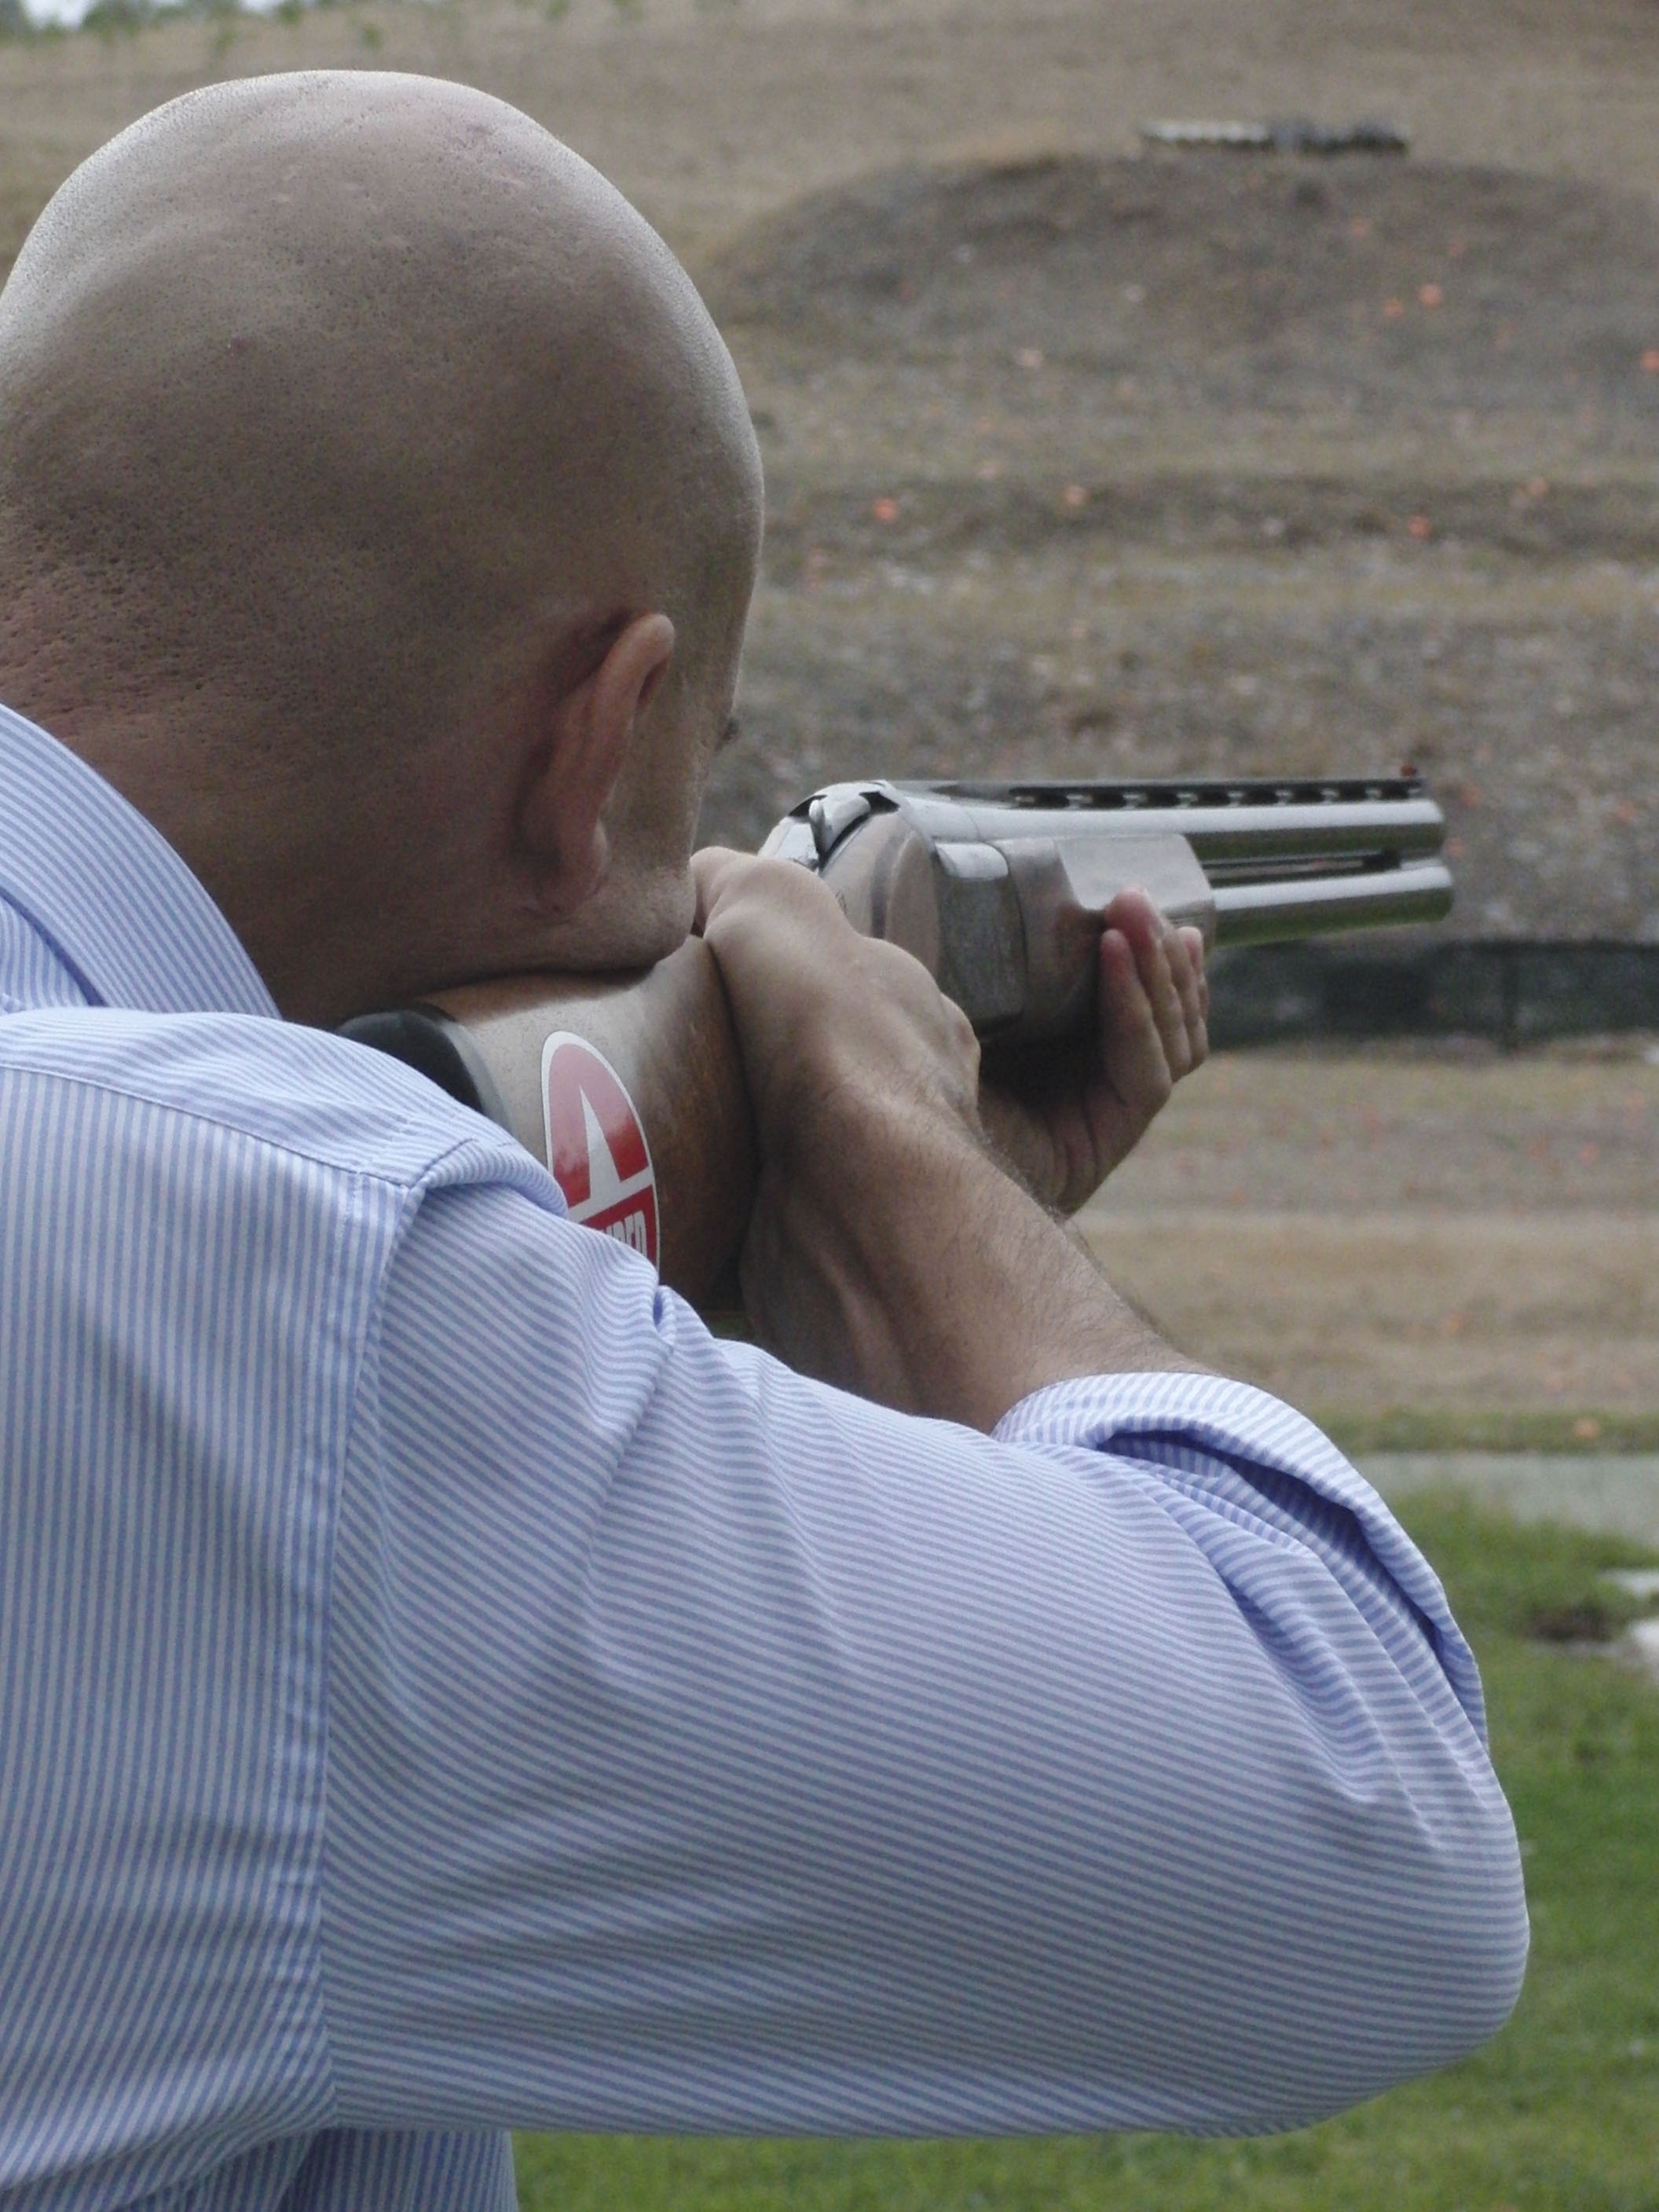
person, male, child, point, muscle, shirt, shooting, back, infant, head, shoot, shotgun, calvo